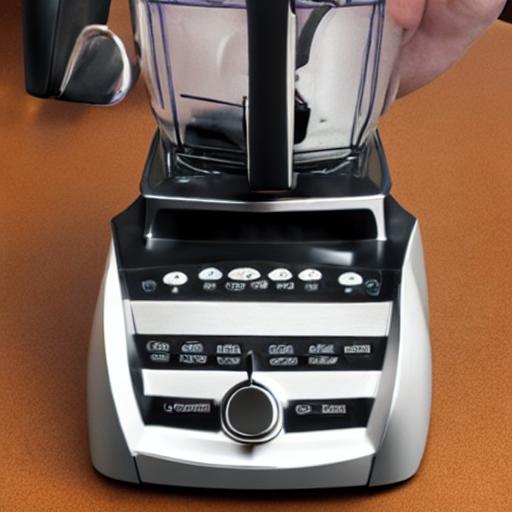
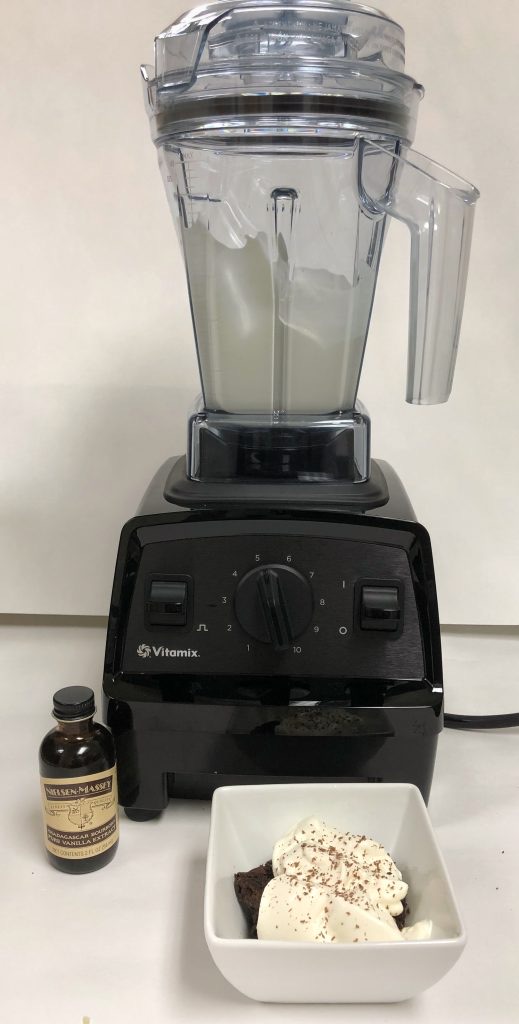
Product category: items_blender
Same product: no